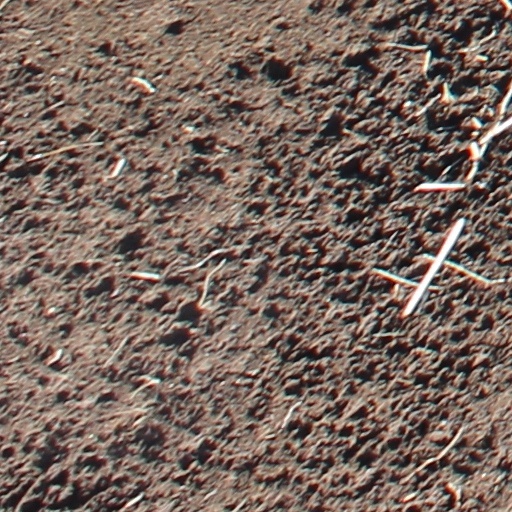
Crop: wheat